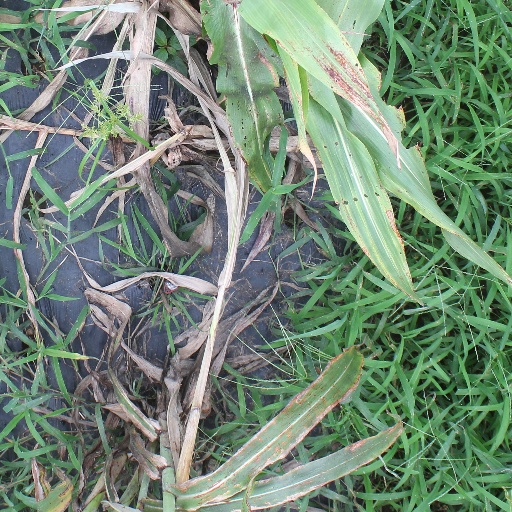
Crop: sorghum